Rick Stein

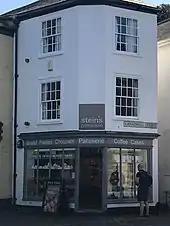
Stein's Patisserie in Padstow

After graduating, Stein converted a mobile disco in Padstow, which he had run as a student, into a quayside nightclub with his friend, Johnny. It became known for its freeze-dried curries. However, the nightclub lost its licence and was closed down by the police, mainly due to frequent brawls with local fishermen. The pair still had a licence for a restaurant in another part of the building, so they continued with that to avoid bankruptcy. Stein ran the kitchen using the experience he had gained as a commis chef. Eventually he converted it into a small harbour-side bistro, The Seafood Restaurant, with his first wife Jill in 1975. , his business operates four restaurants, a bistro, a café, a seafood delicatessen, a pâtisserie shop, a gift shop and a cookery school.